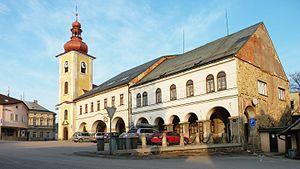
Rokytnice v Orlických horách est une ville du district de Rychnov nad Kněžnou, dans la région de Hradec Králové, en République tchèque. Sa population s'élevait à 2 047 habitants en 2017.